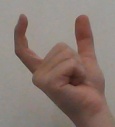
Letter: nun